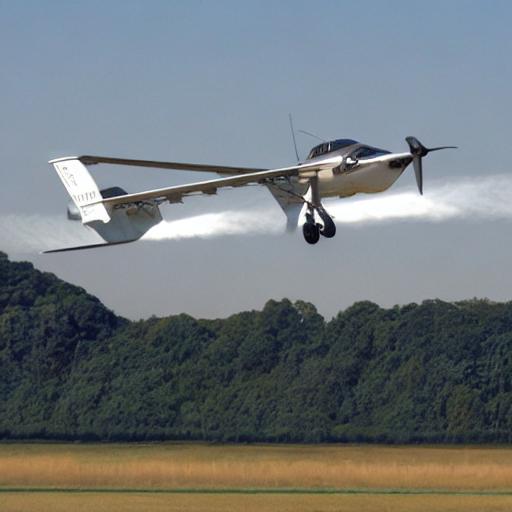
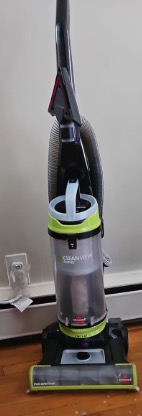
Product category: items_vacuum
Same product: no